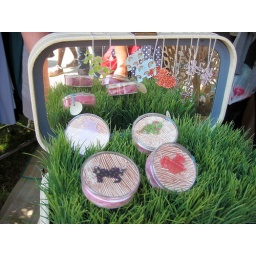
i loved this display, vintage suitcase and plastic grass / destroy by design